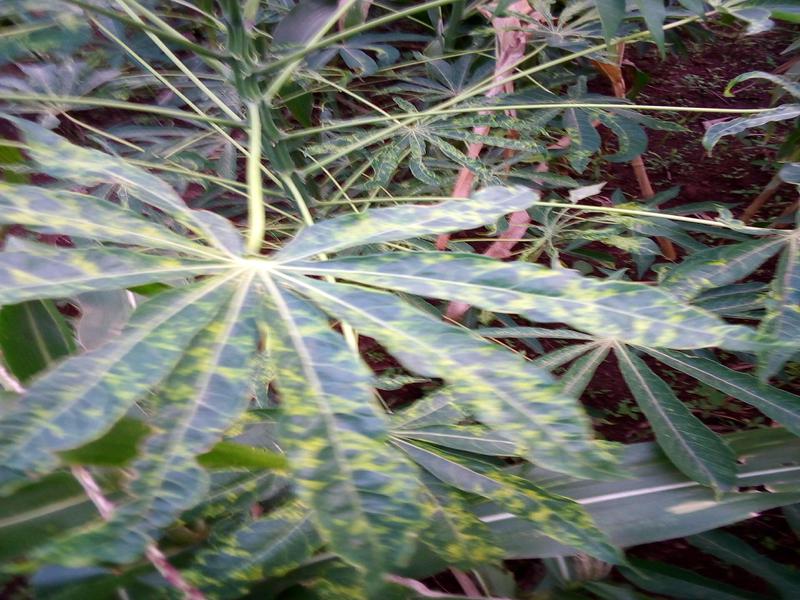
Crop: cassava
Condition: mosaic_disease